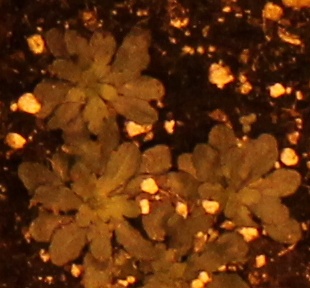
Label: Horseweed